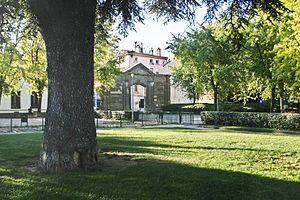
Parc Saint-Ruf, sur l’emplacement de l’ancienne abbaye de Saint-Ruf, puis de la Préfecture de la Drôme, à Valence (Drôme, France).
L'abbaye Saint-Ruf de Valence est un ancien établissement religieux située dans le quartier Saint-Jean, à Valence dans la Drôme.
Le parc Saint-Ruf est un petit parc de 0,5 ha situé dans le quartier Saint-Jean à Valence, dans le département de la Drôme. Il offre une vue imprenable sur les monts ardèchois, et sur la colline et les ruines de Crussol. Le parc est accessible par la rue Malizard ou par la rue Jean Bouin.